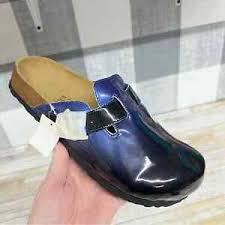
Label: Clog